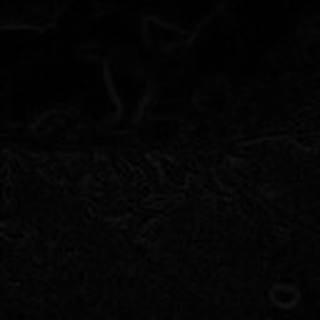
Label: cotton_aphids